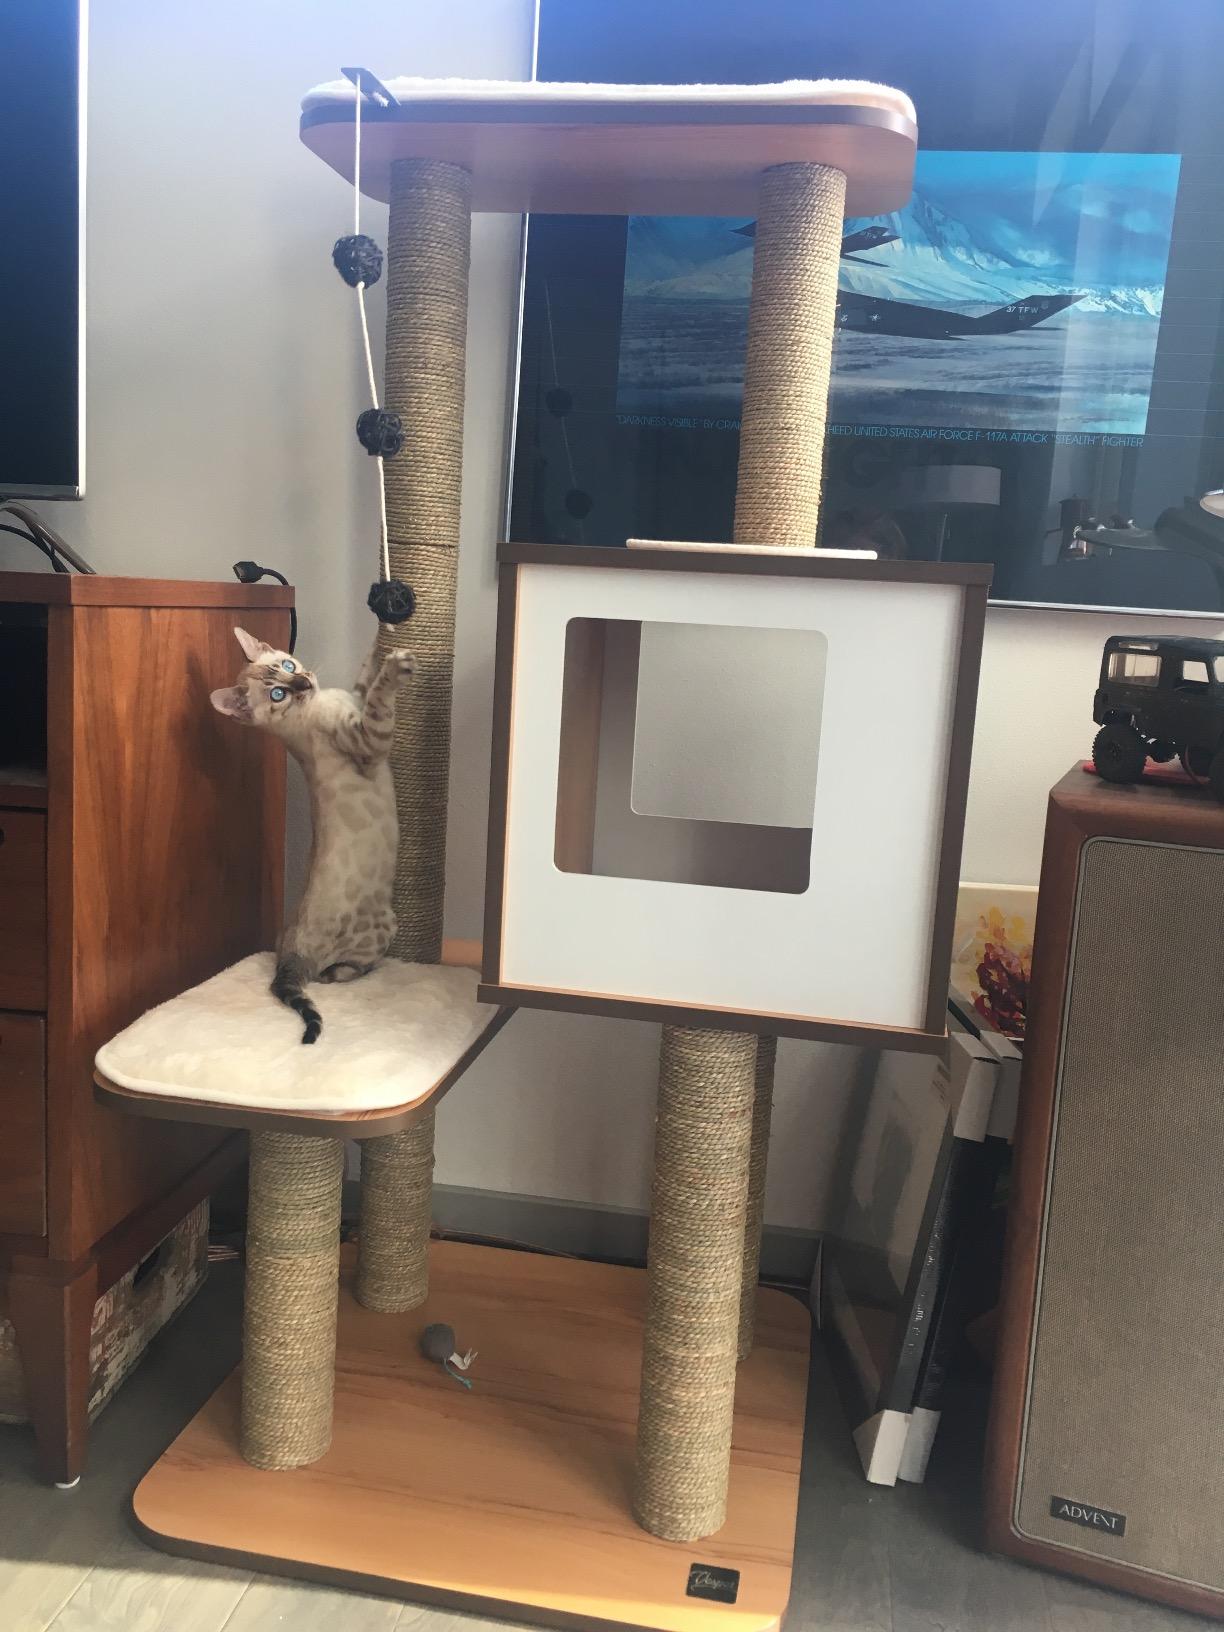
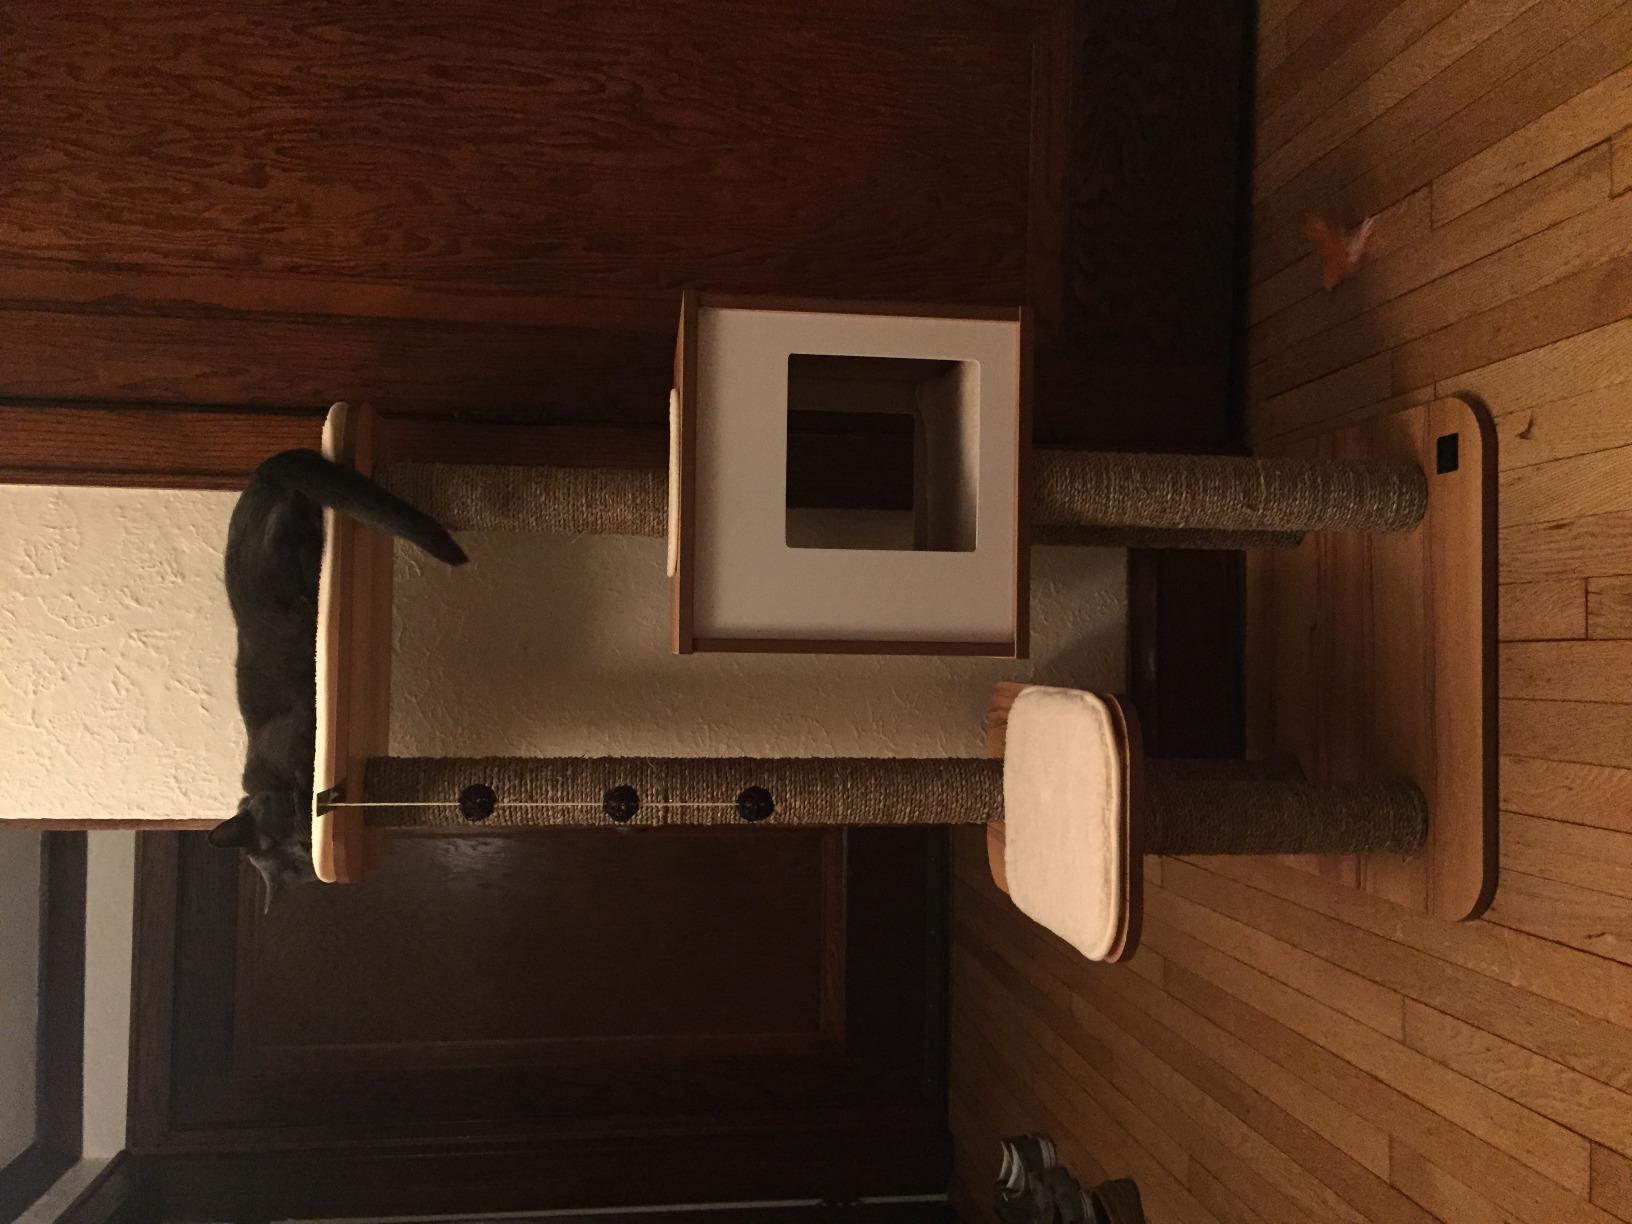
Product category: items_cat tree
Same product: yes